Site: brandenburg
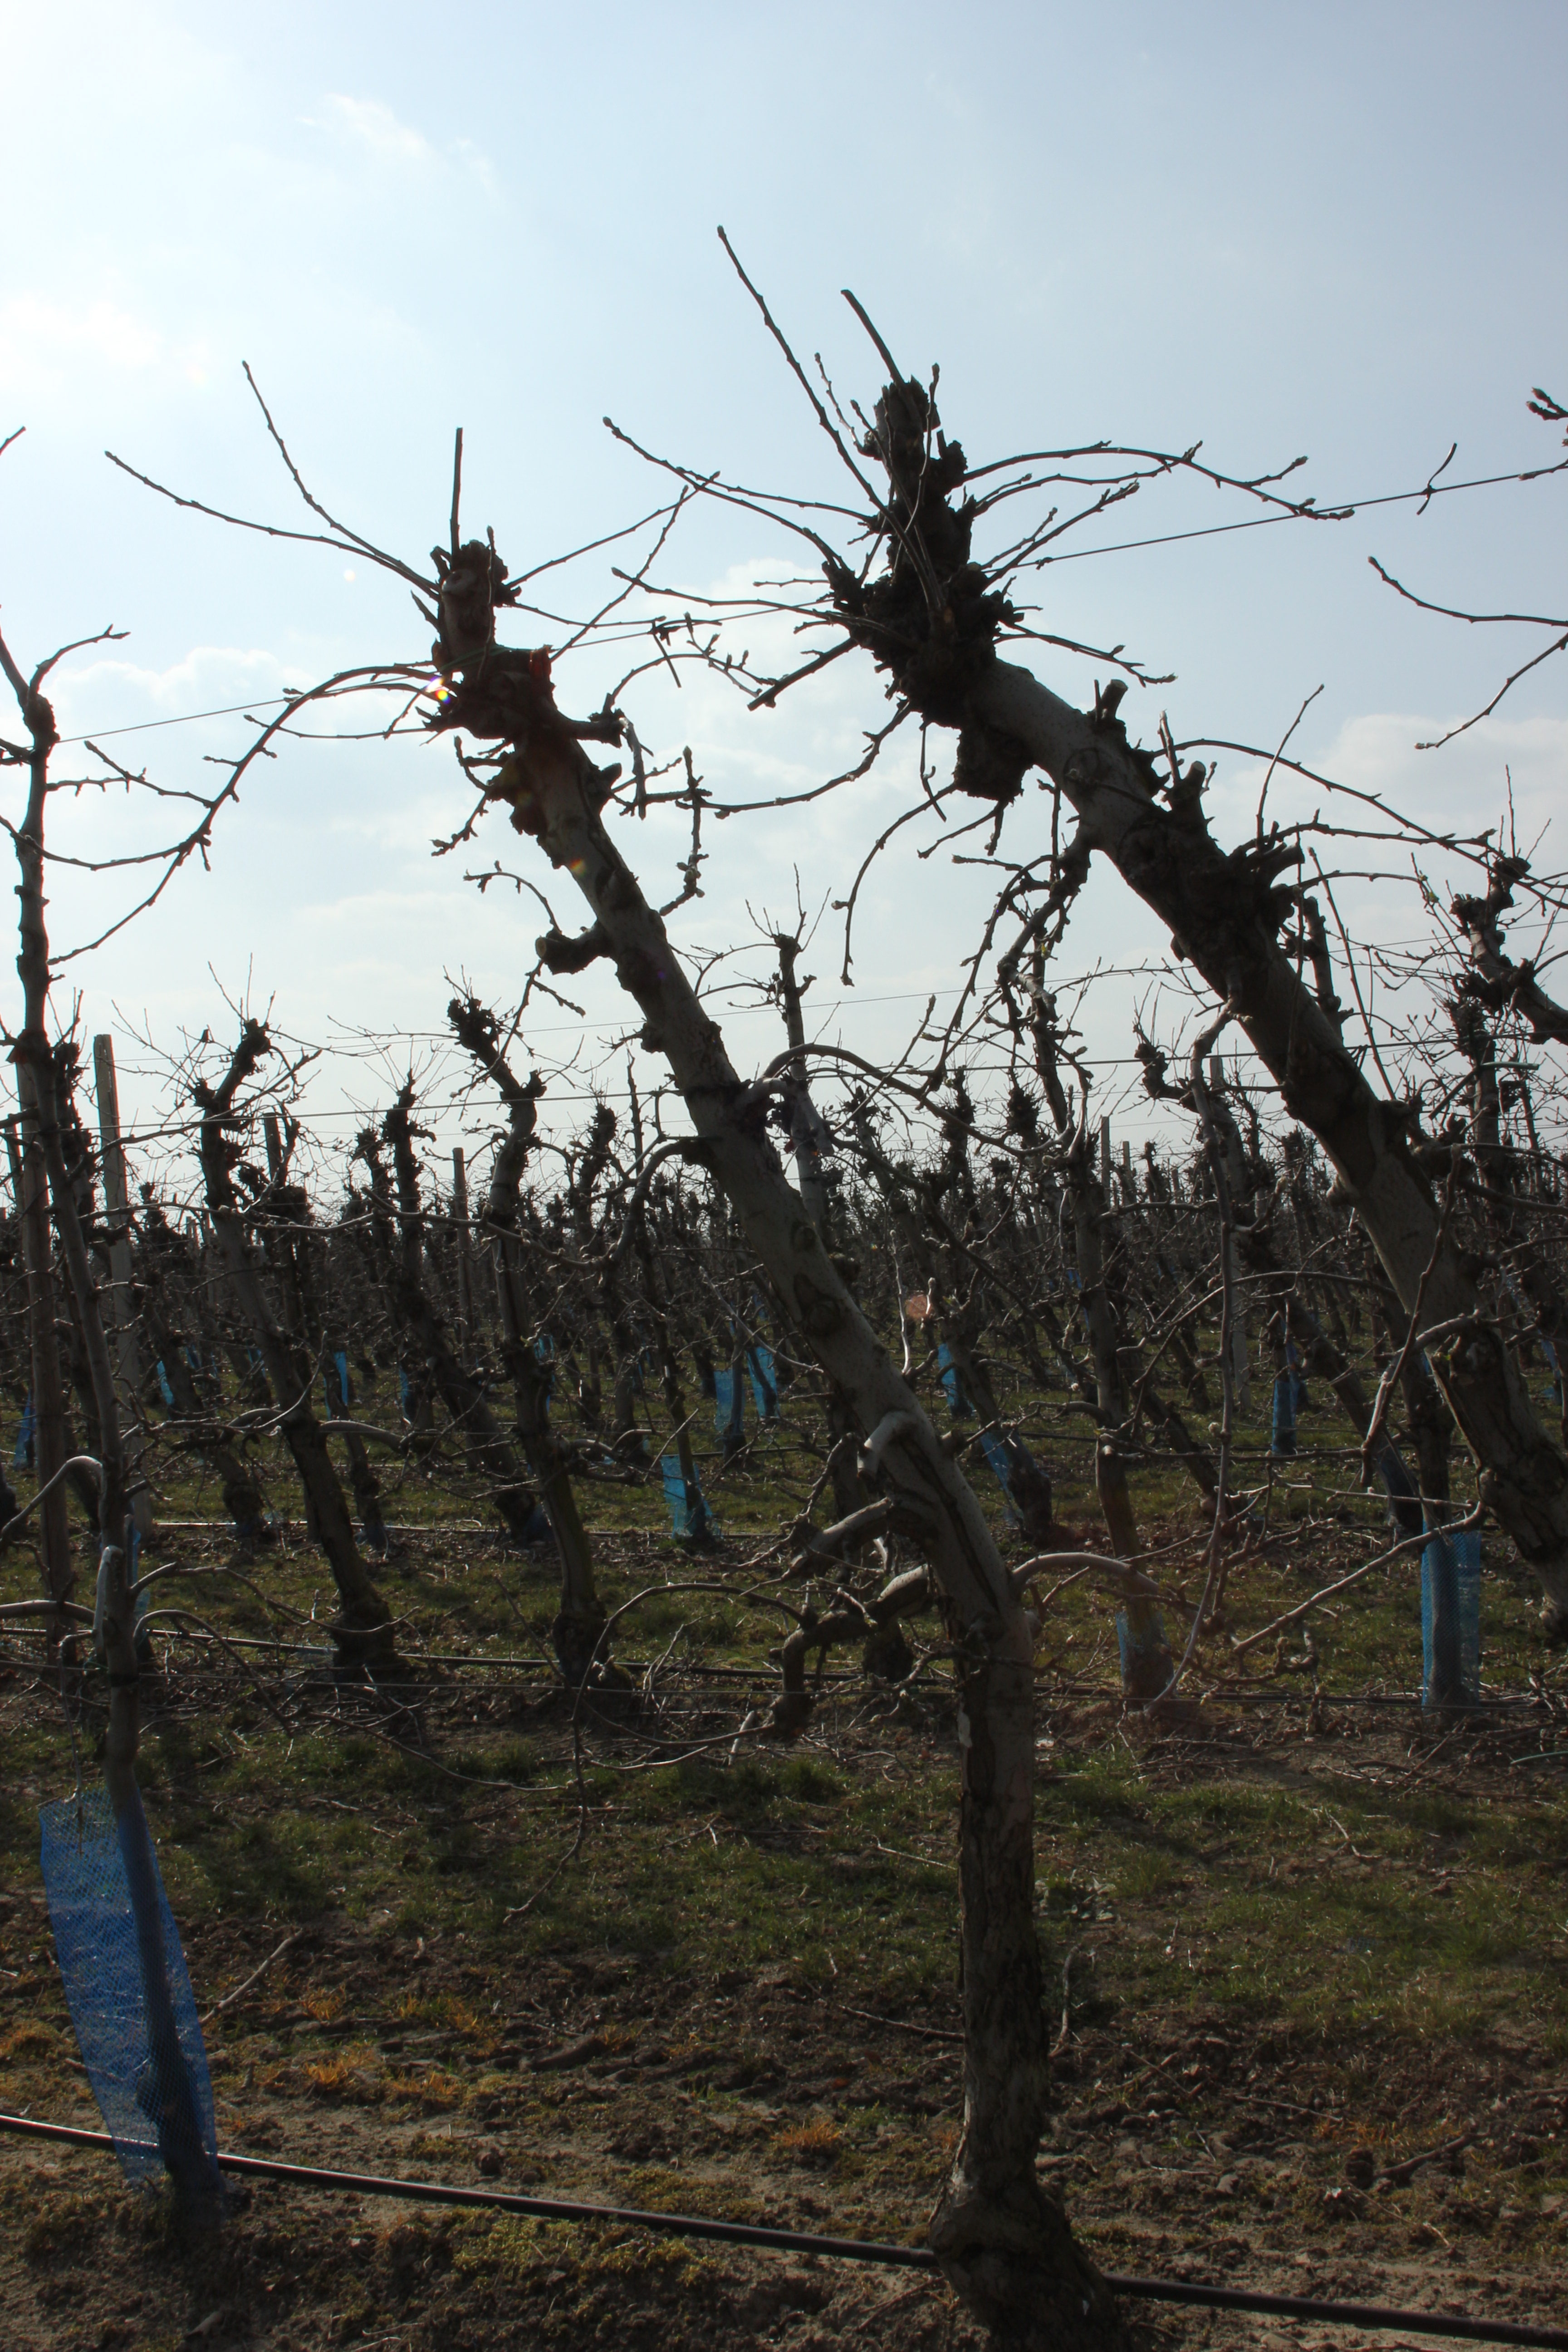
Growth stage (BBCH 03): Bud development